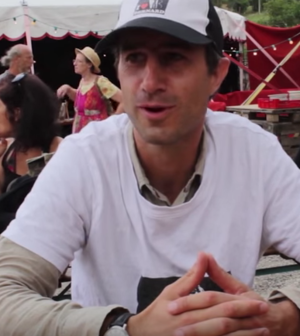
Merci Patron ! est un film documentaire satirique français réalisé par François Ruffin, sorti le 24 février 2016.